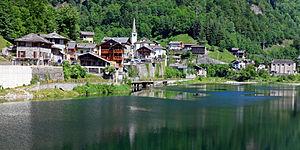
Alto Sermenza est une commune de la province de Verceil dans le Piémont en Italie, issue de l'union des communes de Rimasco e Rima San Giuseppe.